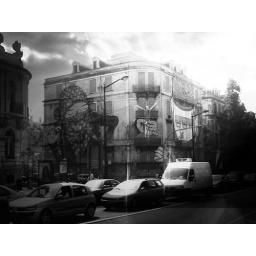
in black and white with added lighting and new sky.this is a building with art done by &amp;quot;os gemeos &amp;amp; blu&amp;quot;.